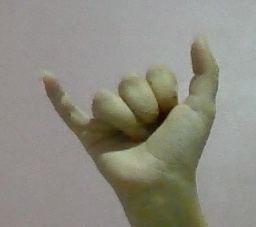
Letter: ya